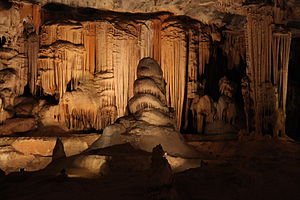
Cango Caves
Stalaktitter og stalagmitter i Cango Caves
Cango Caves er drypstenshuler nær Oudtshoorn i Kapprovinsen i Sydafrika.